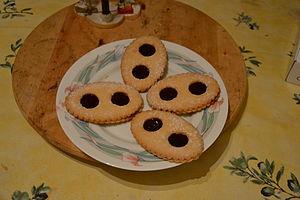
Lunettes de Romans
Les lunettes de Romans sont un sablé pâtissier fourré originaire de Romans-sur-Isère qui a la forme d'un losange arrondi aux bords dentelés et recouvert de sucre glace.
Cet article présente une liste des spécialités régionales françaises de pâtisserie et de dessert classées par région et département.